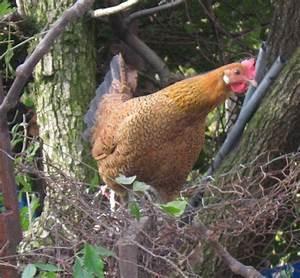
chicken